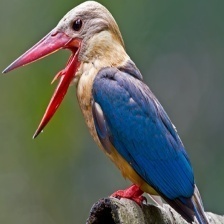
Species: STORK BILLED KINGFISHER
Scientific name: PELARGOPSIS CAPENSIS